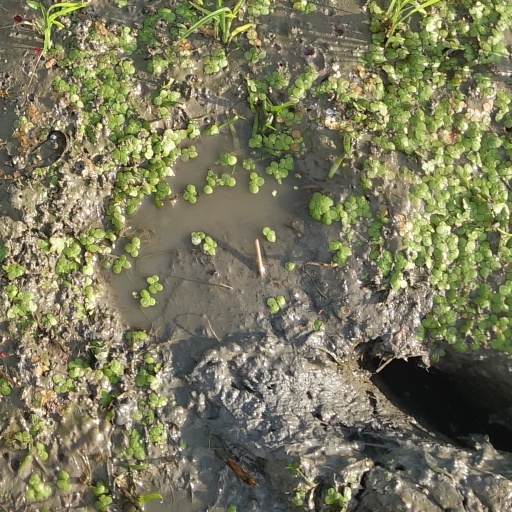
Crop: rice